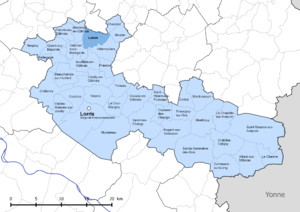
Périmètre de la fr:communauté de communes Canaux et forêts en Gâtinais - Situation de la commune de fr:Ladon (Loiret).
Ladon est une commune française, située dans le département du Loiret en région Centre-Val de Loire.